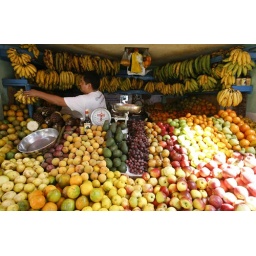
A seller displays fruit at a market in Lince, Lima May 18, 2007.